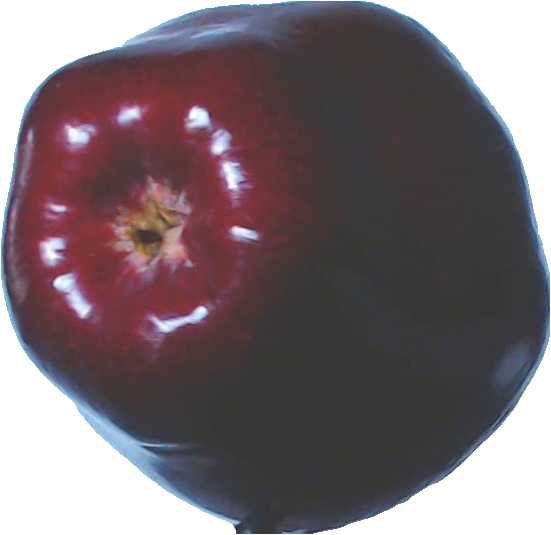
Label: apple_red_delicios_1